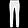
Label: Trouser